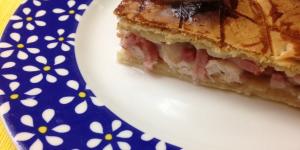
empanada de pollo y queso